List of mayors of Brig

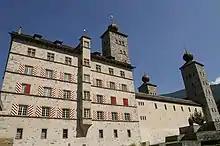
Stockalperschloss Brig

This is a list of mayors of Brig, Switzerland. Brig is a former municipality of the canton of Valais. It merged in 1973 with Glis and Brigerbad to form Brig-Glis.